Plungė

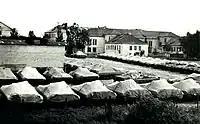
Soviet Army vehicles in Plungė in 1991, later the Soviet troops were withdrawn from Lithuania until 1993

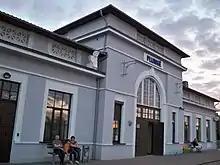
Plungė Railway Station

During the interwar period a gymnasium was established in 1925, and a railway branch-line was built in 1932. In 1933, the current Catholic Church was consecrated. Since the private hospital was founded in 1939, maternity and surgical sections started operations in the city. Lithuanian Jews were active in the town's government and comprised around half of Plungė's inhabitants leading up to The Holocaust in Lithuania.